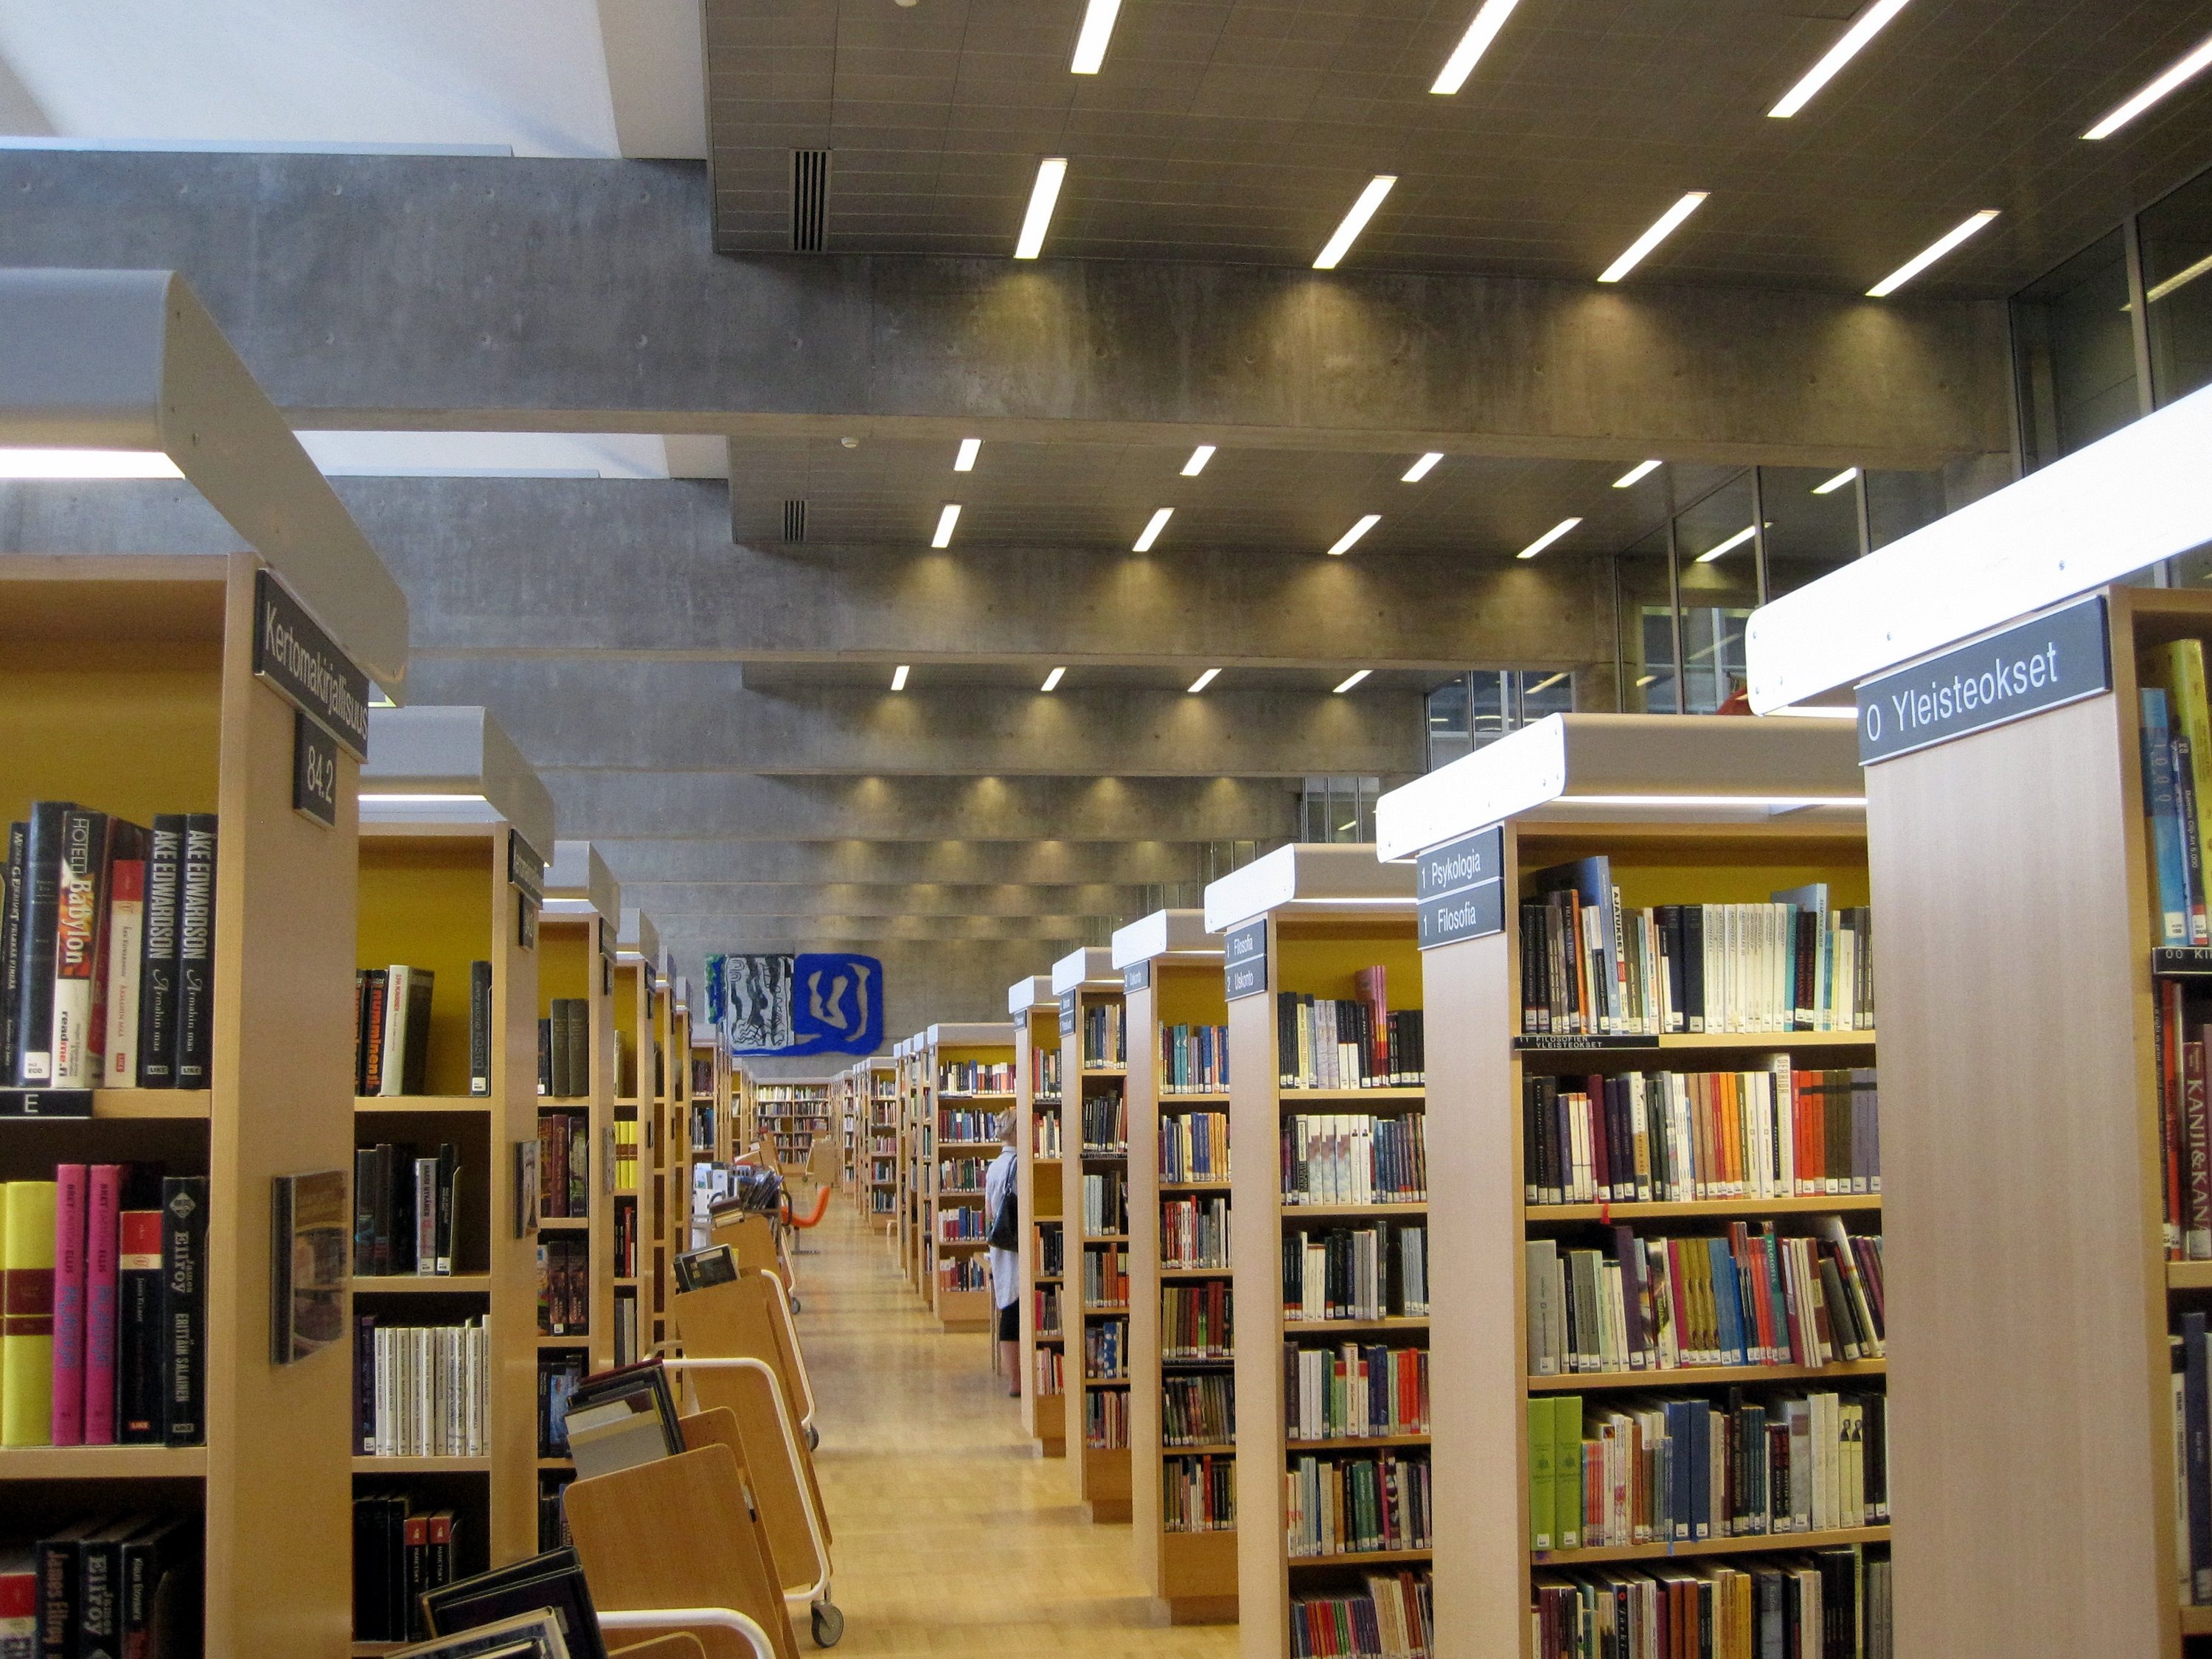
architecture, building, indoor, decor, education, interior design, inside, library, books, shelves, numerous, public library, bookselling, titles, selections, loaning, authors